Michał Chrapek

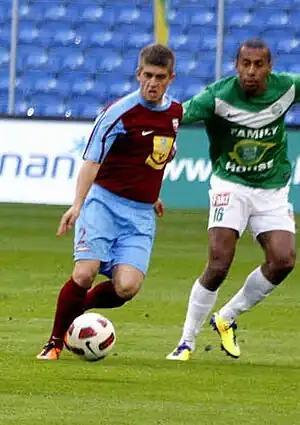
Michał Chrapek and Alain Ngamayama

Chrapek started training football aged seven in community centre team at OPP Jaworzno. He played there as a right back for three years. Then he joined Victoria Jaworzno.